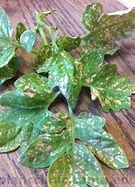
Label: tomato